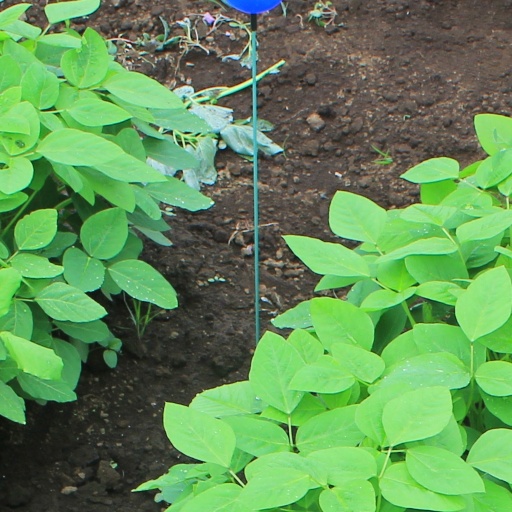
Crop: soybean